Civil wars of the Tetrarchy

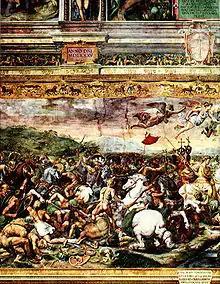
"Constantine at the battle of the Milvian Bridge", fresco by Raphael, Vatican Rooms.

The civil wars of the Tetrarchy were a series of conflicts between the co-emperors of the Roman Empire, starting from 306 AD with the usurpation of Maxentius and the defeat of Severus to the defeat of Licinius at the hands of Constantine I in 324 AD.